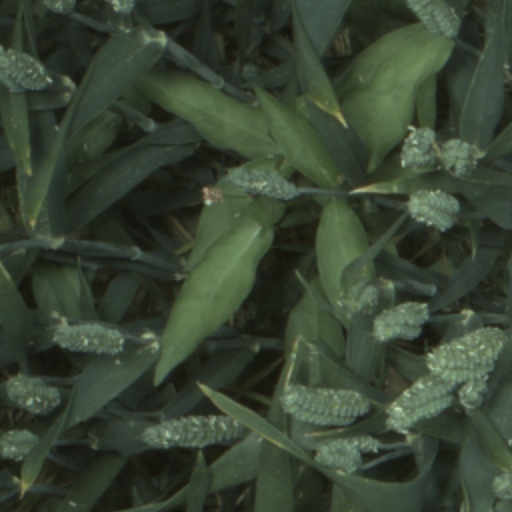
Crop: wheat